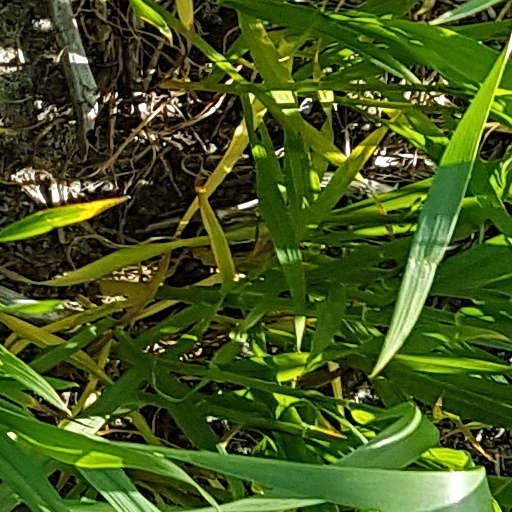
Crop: wheat